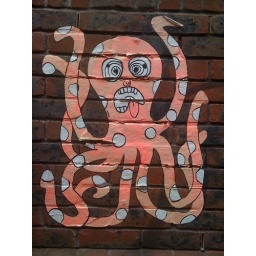
graffiti alley near the office in shoreditch willow street london